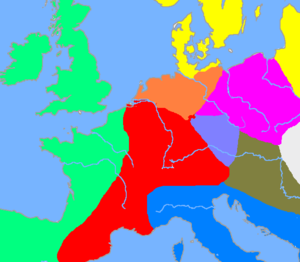
Urnemarkskulturen
Kort over Europa omkring 1200 f.Kr., der viser udbredelsen af urnemarkskulturen (markeret med rødt). Det centrale, lavendelblå område ("Knovitz-kulturen") regnes normalt også med til urnemarkulturen.
Urnemarkskulturen er perioden mellem ca. 1300 f.Kr. og 750 f.Kr. i Centraleuropas bronzealder.